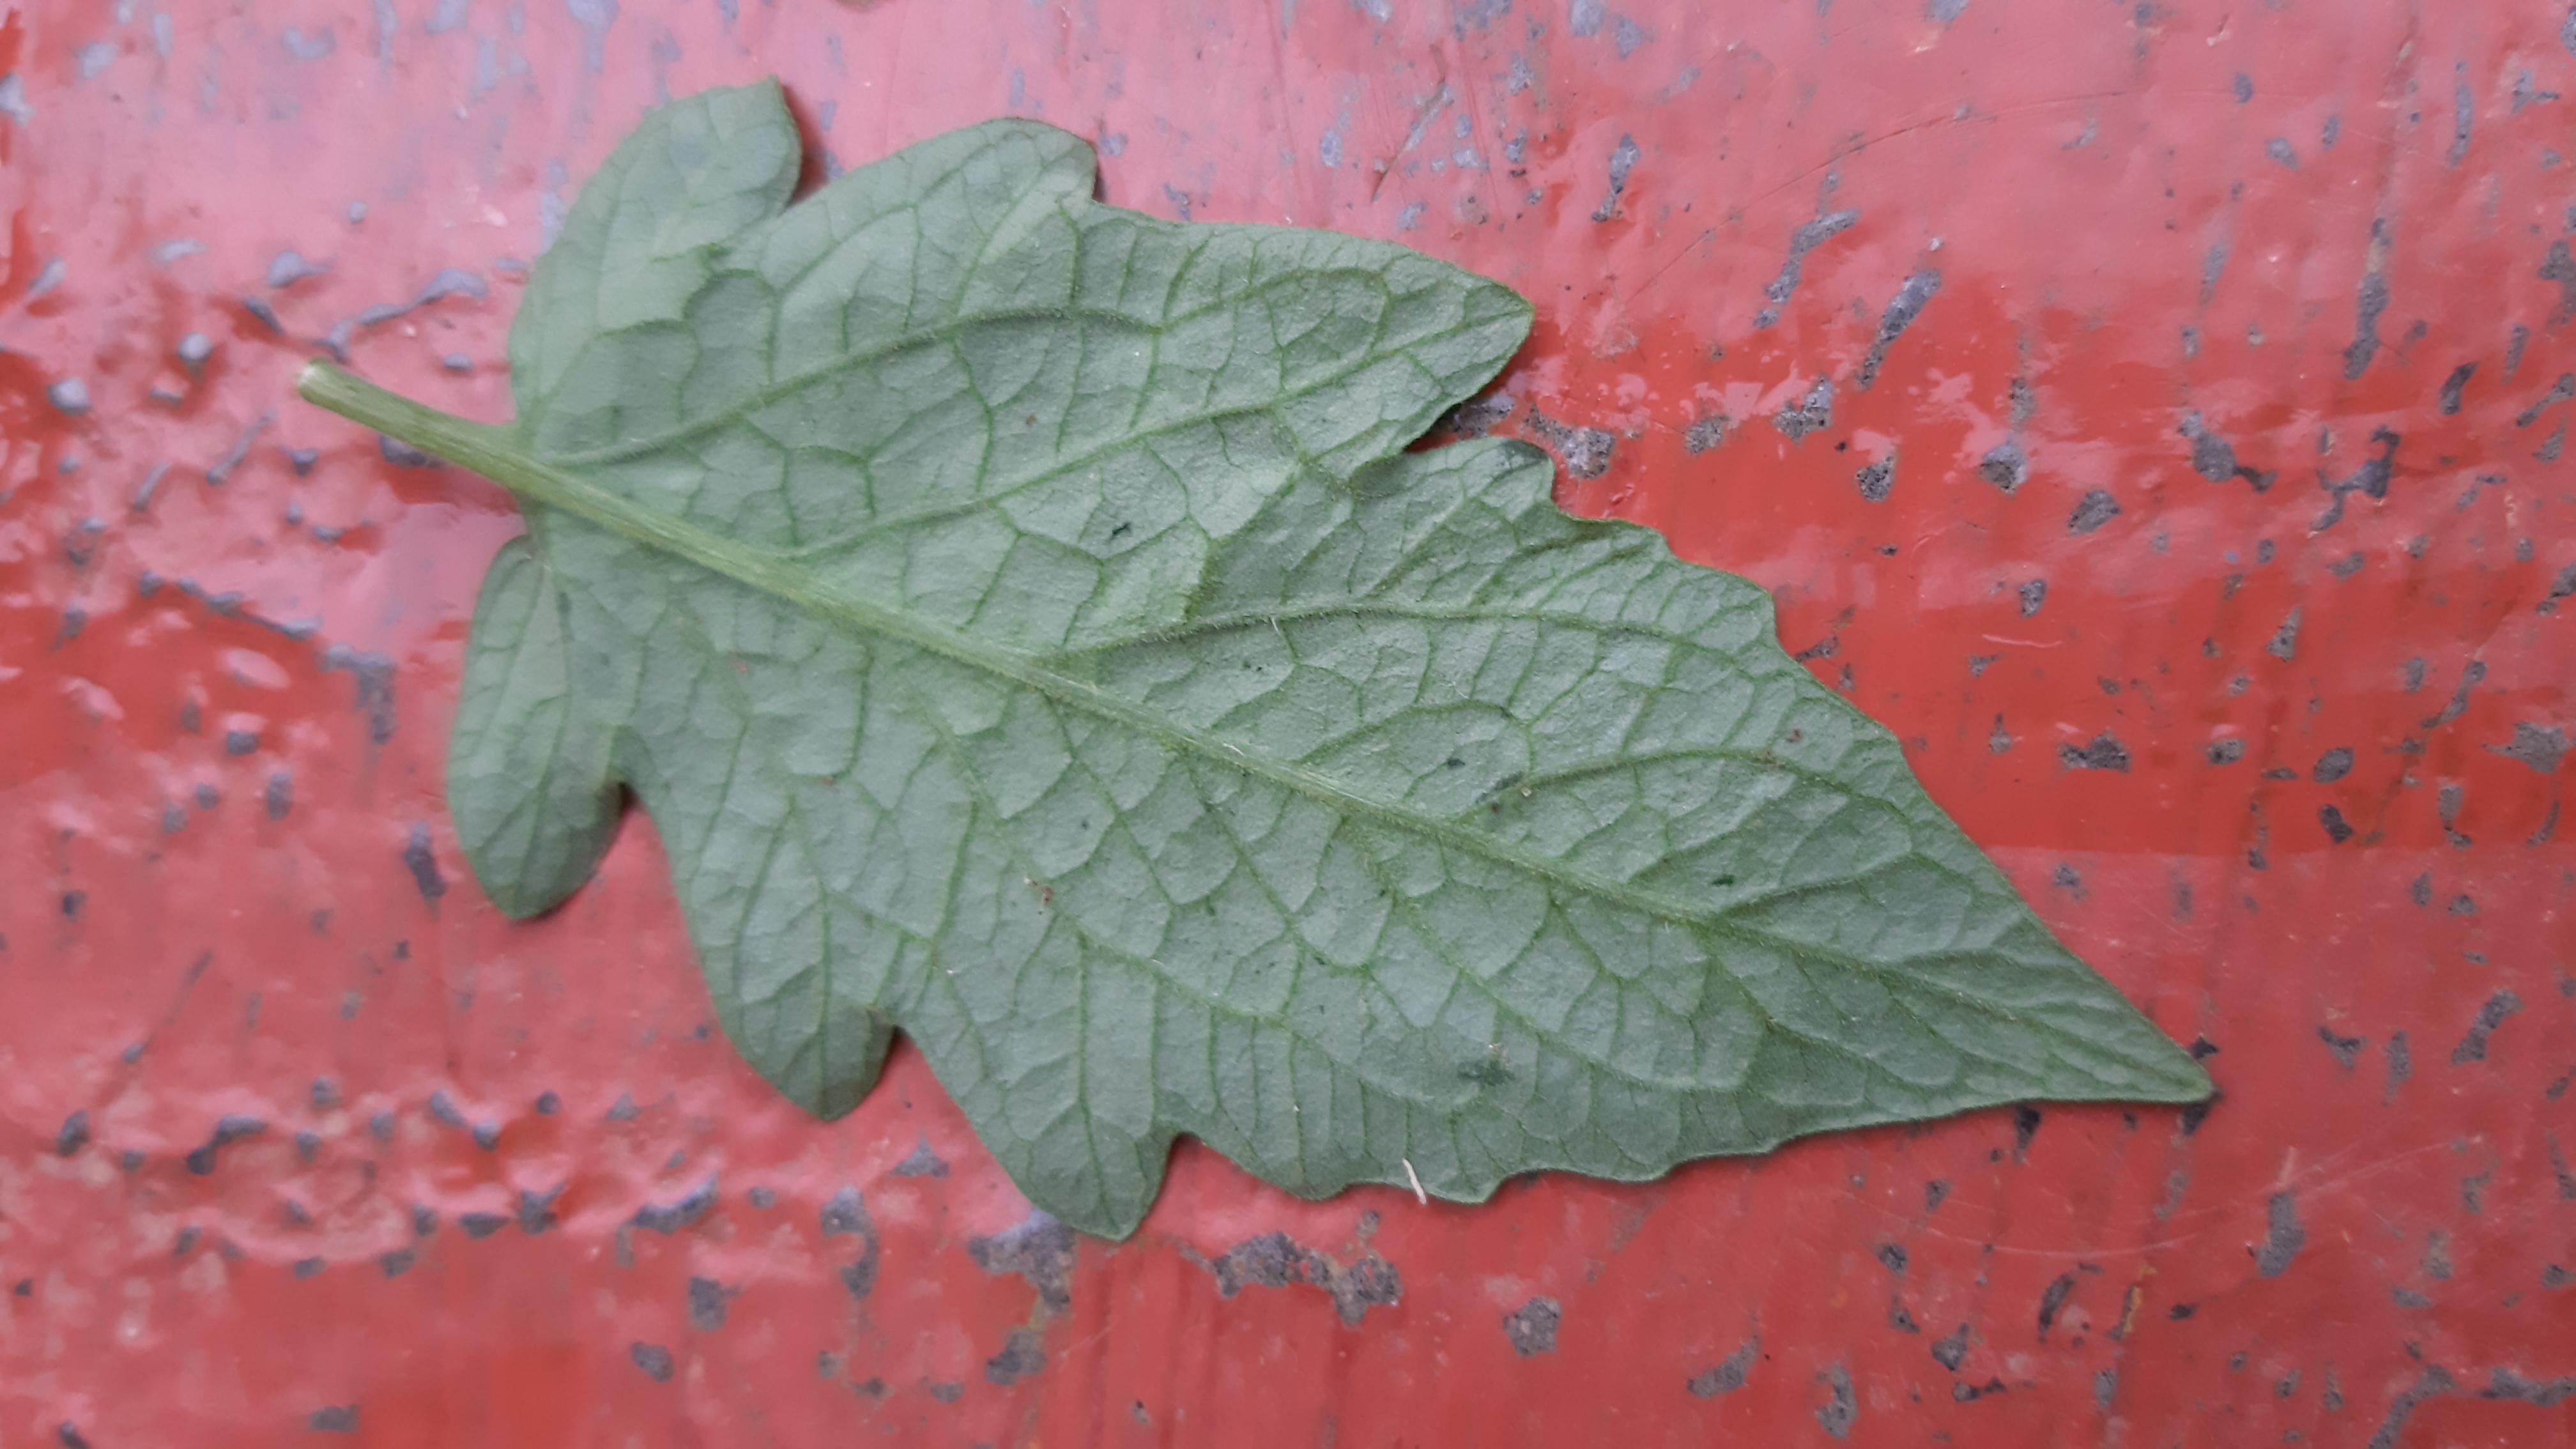
Plant: Tomato